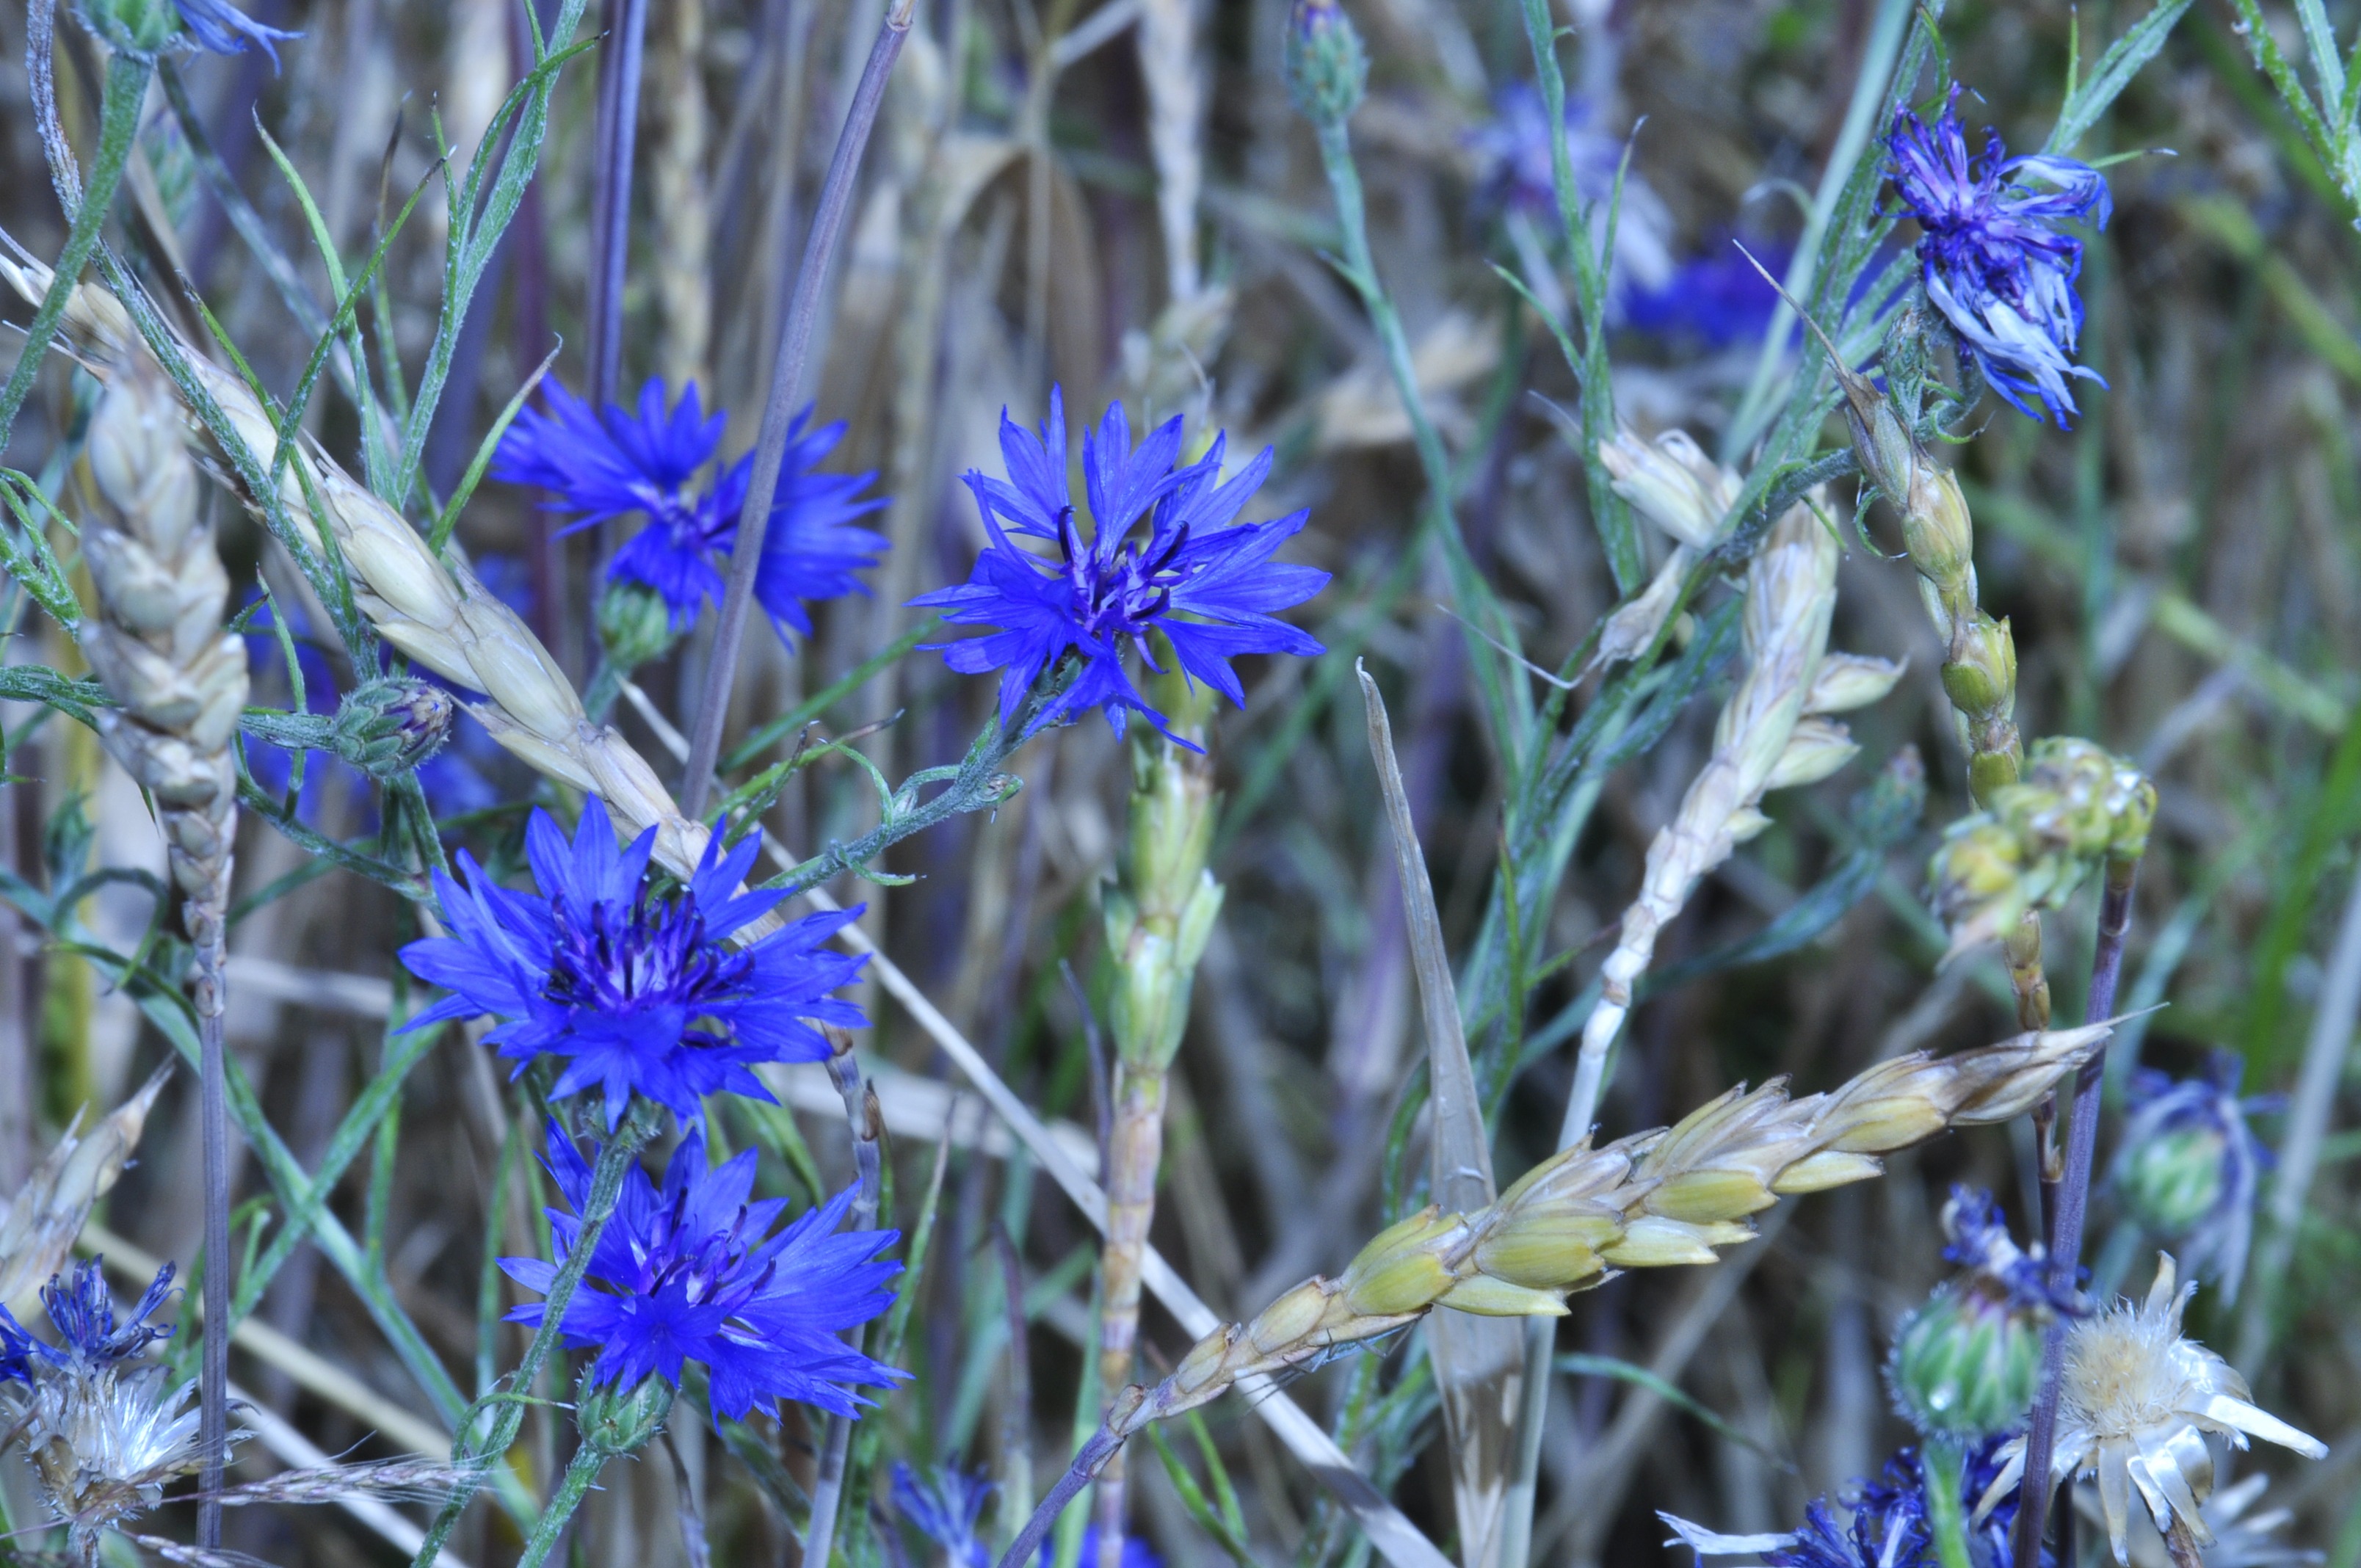
grass, plant, meadow, flower, herb, botany, flora, lavender, blue flower, wildflower, aster, thistle, late summer, scilla, chicory, macro photography, cornflowers, flowering plant, bellflower family, grass family, land plant, english lavender, french lavender, hyssopus, india hyacinth